King Kong (2005 film)

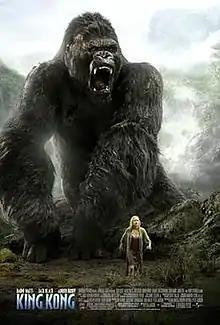
Theatrical release poster

King Kong is a 2005 epic adventure monster film co-written, produced, and directed by Peter Jackson. It is the ninth entry in the "King Kong" franchise and the second remake of the 1933 film of the same title, the first being the 1976 remake. The film stars Naomi Watts, Jack Black, and Adrien Brody. Set in 1933, it follows the story of an ambitious filmmaker who coerces his cast and hired ship crew to travel to mysterious Skull Island. There they encounter various prehistoric creatures and a legendary giant gorilla known as Kong, whom they capture and take to New York City.